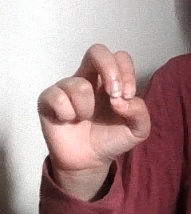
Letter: gaaf